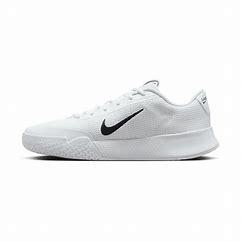
Brand: Nike
Model: Court Vapor Lite 2